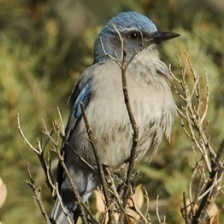
Species: CHARA DE COLLAR
Scientific name: CYANOLYCA ARMILLATA